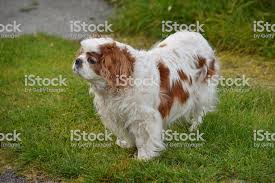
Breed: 207-n000026-Blenheim_spaniel